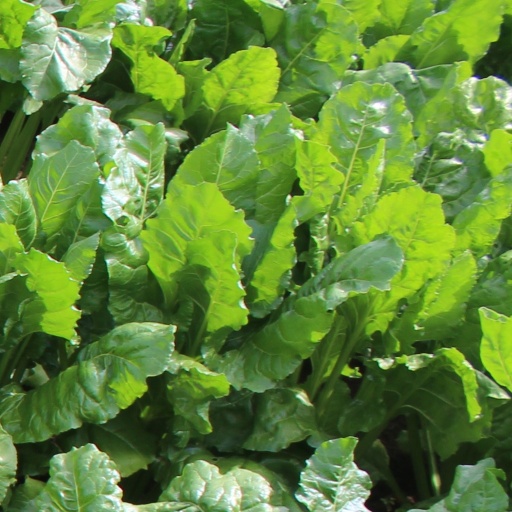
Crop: sugar beet